Kutjevo

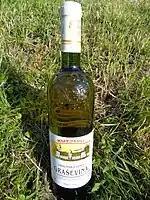

Kutjevo is known for its wines, and the local agricultural joint stock company Kutjevo d.d. is the largest exporter of wines in Croatia. There are numerous winegrowers residing in Kutjevo, like Enjingi and Krauthaker.